Polish Air Force University

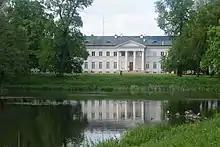
Palace in Dęblin

Many other aircraft visit Dęblin Air Force Base on daily basis including Mig-29, F-16, PZL W-3 Sokół, C-295.